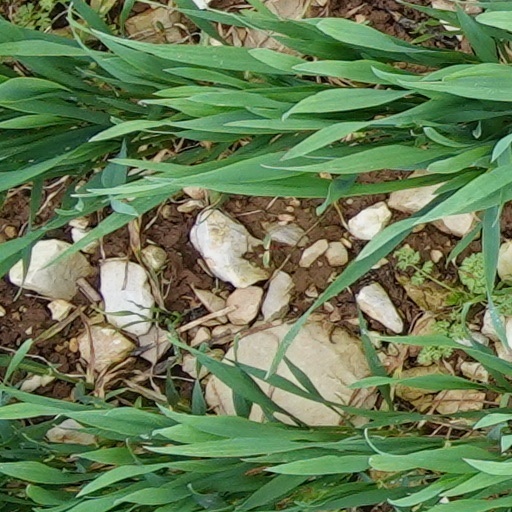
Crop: wheat